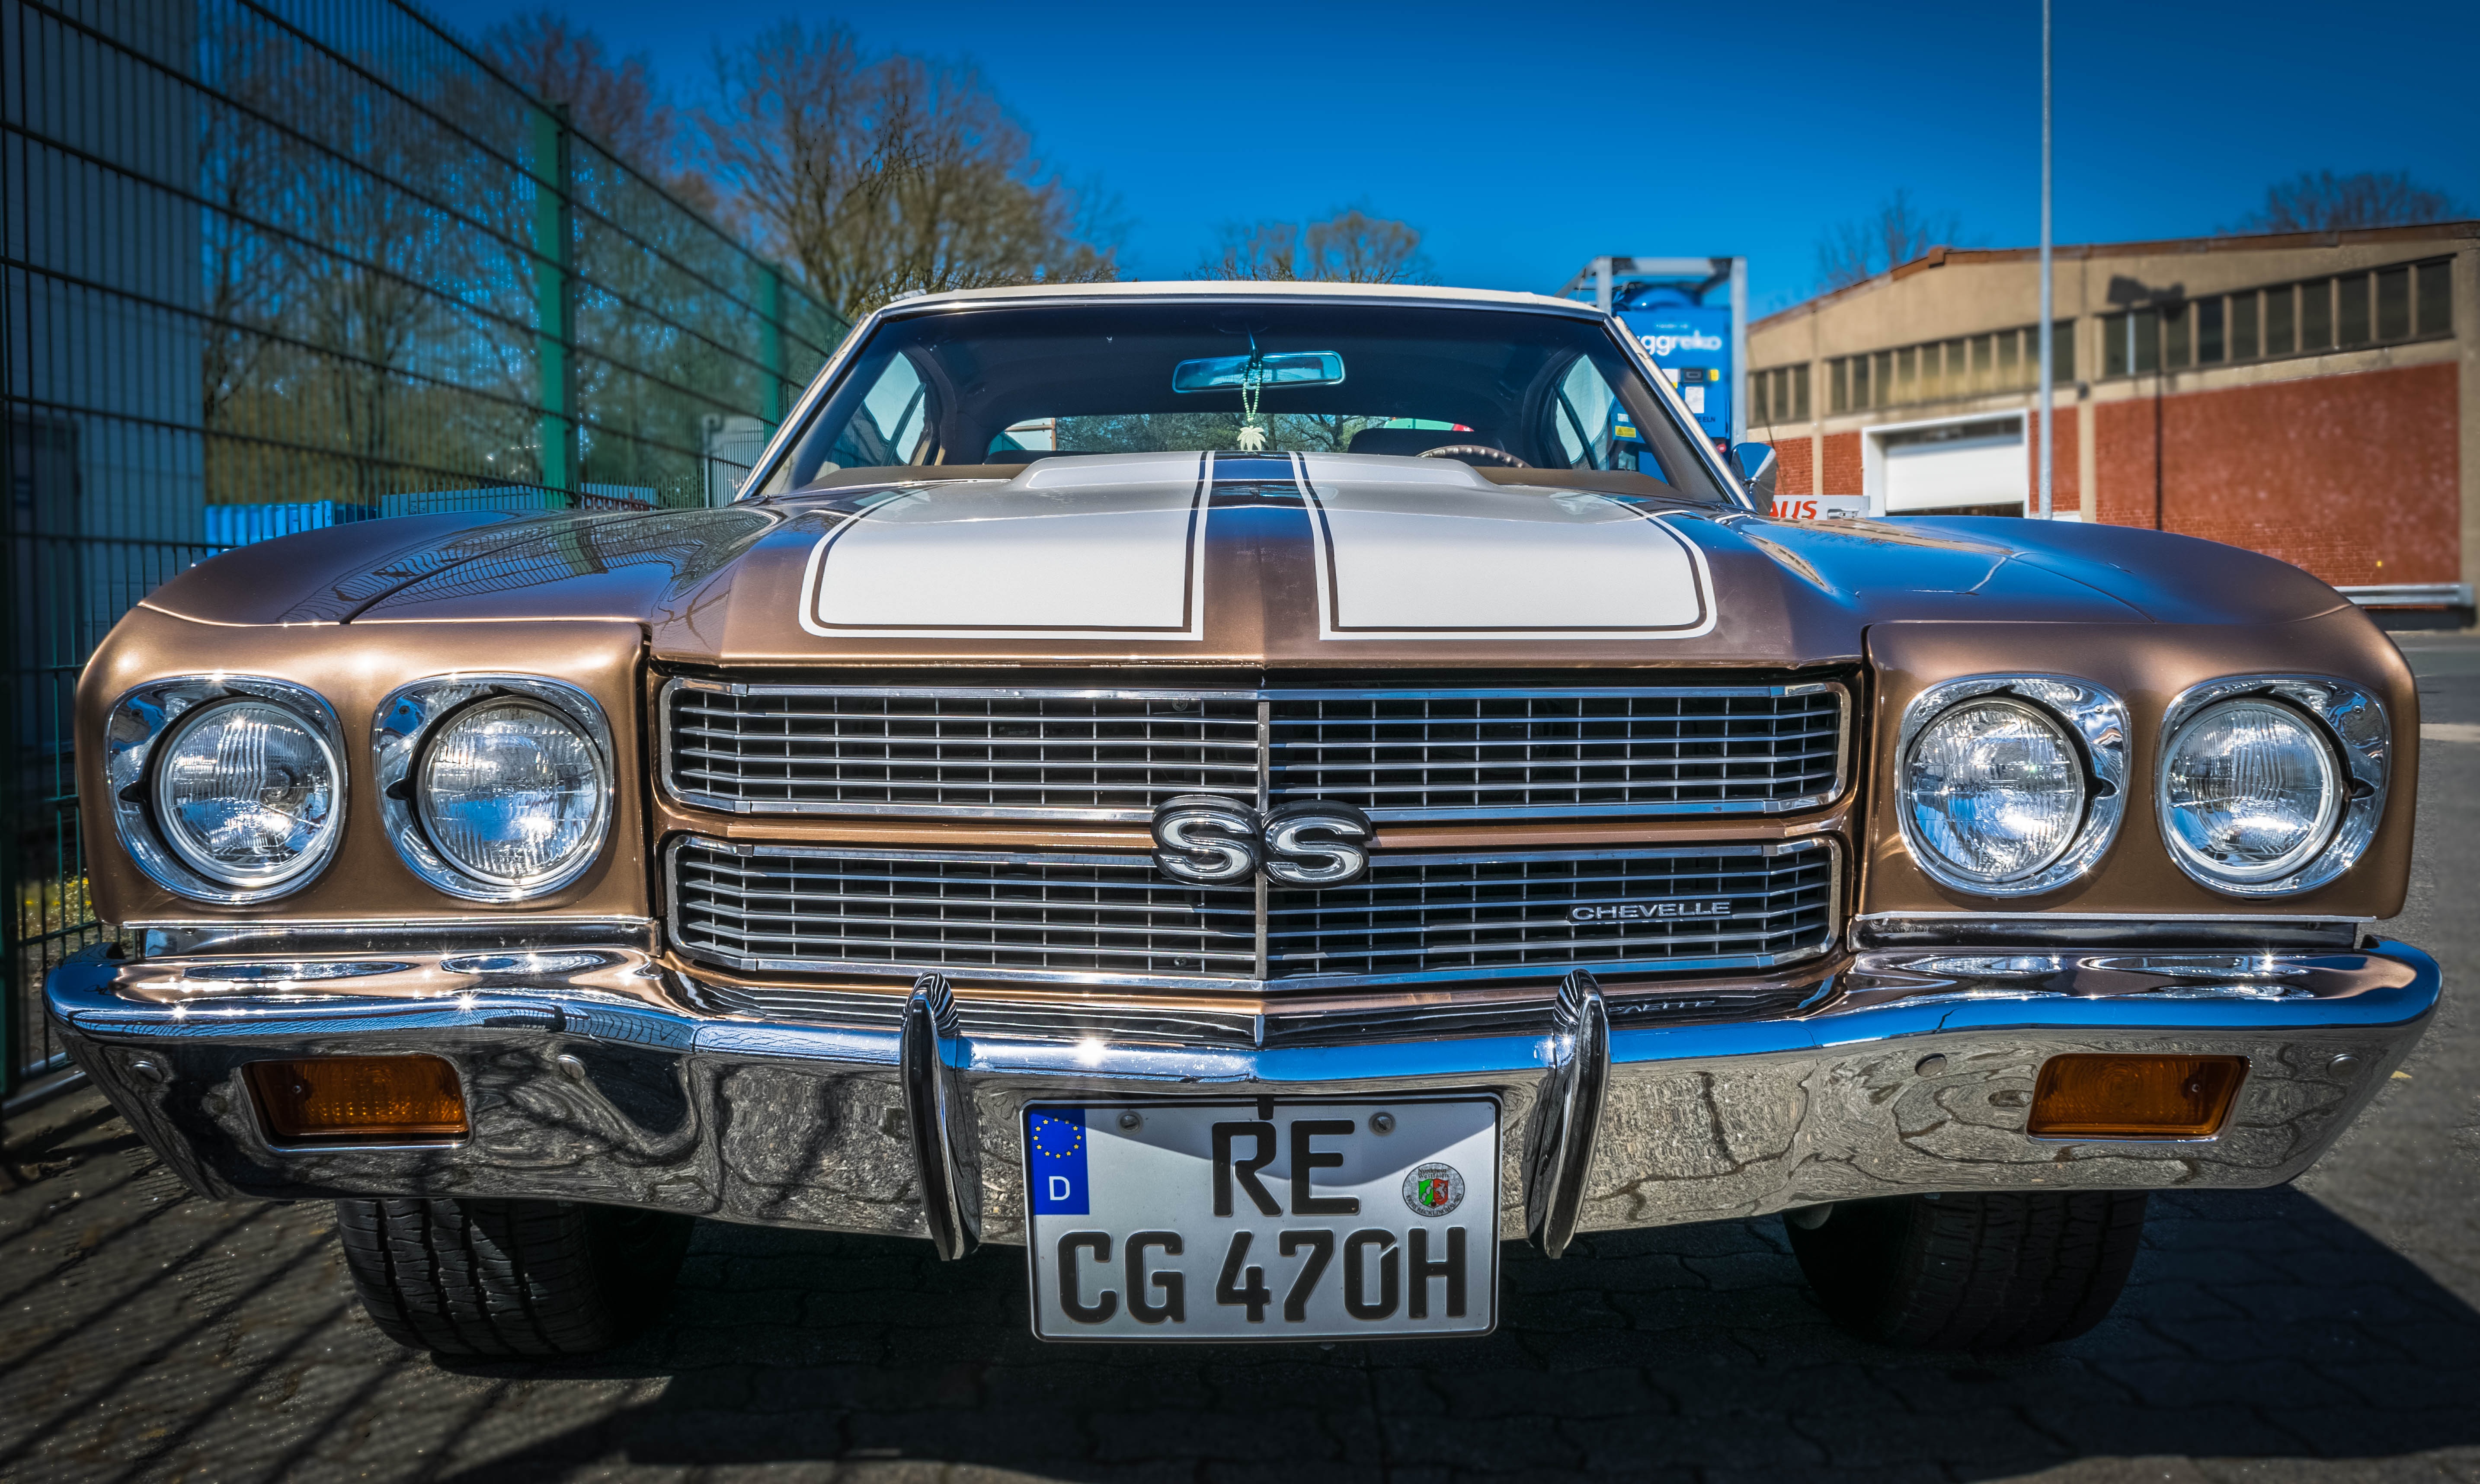
car, vehicle, usa, auto, automotive, sports car, muscle car, american, chrome, sedan, oldtimer, front, classic, chevrolet, convertible, chevelle, ss, coupe, exotic, pkw, antique car, route 66, land vehicle, automobile make, automotive exterior, luxury vehicle, full size car